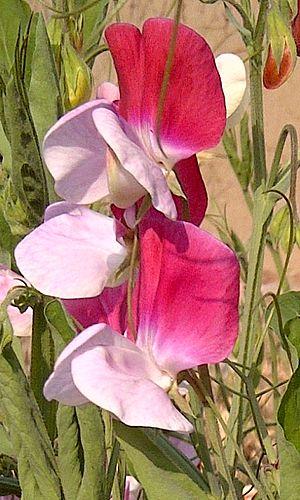
Le Pois de senteur est une espèce de plantes annuelles de la famille des Fabaceae, originaire du sud-est de l'Italie et de la Sicile.